Anja Monke

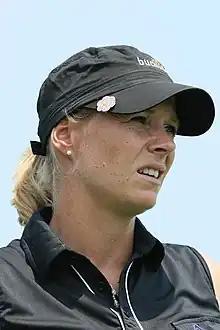
Monke at the 2009 LPGA Championship

Anja Monke (born 28 May 1977) is a German professional golfer. She has played on the Ladies European Tour since 2004.